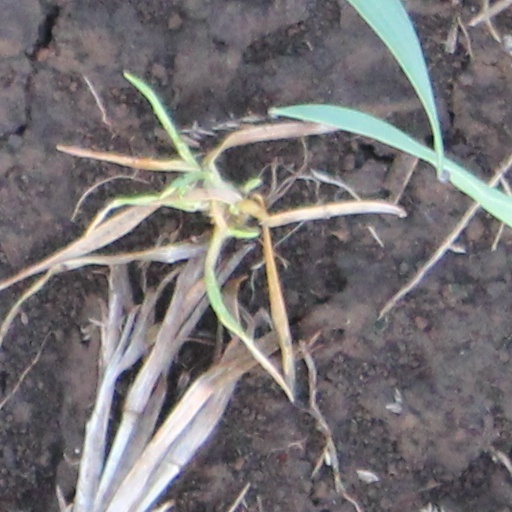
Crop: wheat